Venezuela at the 2020 Summer Olympics

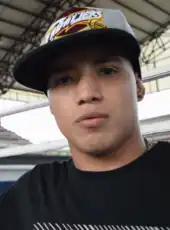
Yoel Finol in 2019

Yoel Finol, brother-in-law to the iconic late disgraced Venezuelan boxer Edwin Valero, was awarded the silver medal at Rio 2016 after originally winning the bronze when silver medalist Mikhail Aloyan was disqualified for doping. In the run-up to the Tokyo Games, in early 2021, Finol shared a statement to say that he forgave Valero for killing his sister, and wanted to move on "if only for his own peace of mind." He also expressed more optimism than he said he felt at the 2016 Games, as he had only just joined the national team then and in 2021 had more practice and technique.